Big Chief Restaurant

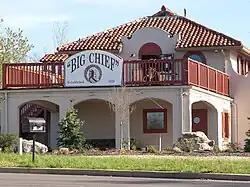
Big Chief Restaurant, Wildwood, Missouri

Big Chief Restaurant, located at 17352 Manchester Road in Wildwood, Missouri, currently operates under the name Big Chief Roadhouse. It was also formerly known as Big Chief Highway Hotel and Big Chief Dakota Grill. The restaurant opened in 1928 as part of a tourist camp that included overnight accommodations for travelers on the newly opened U.S. Route 66 in Pond, Missouri, now incorporated within Wildwood. After the highway was later routed to bypass Pond, the business struggled to survive, operating as housing for government employees during World War II. Eventually the cabins were demolished, and the restaurant was used for other business operations. It was reopened as a restaurant in the 1990s.